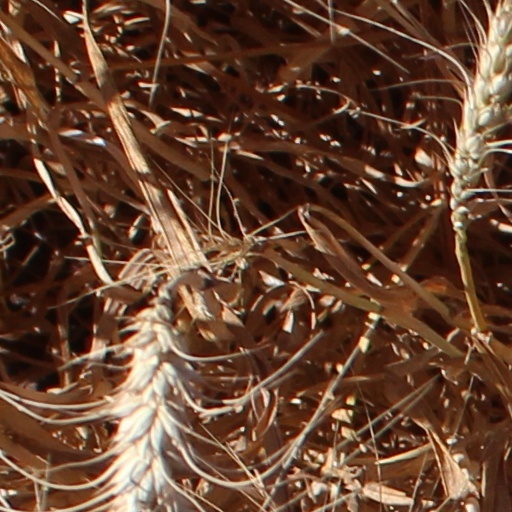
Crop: wheat